Twin Peaks (Sequoia National Park)

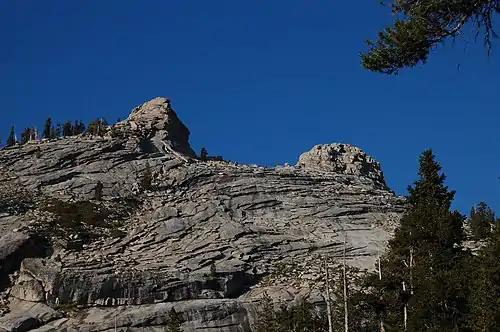
Twin Peaks, from Twin Lakes area

Twin Peaks stand quite near Silliman Pass, Mount Silliman and Twin Lakes. The Kings-Kaweah Divide crosses through both summits.